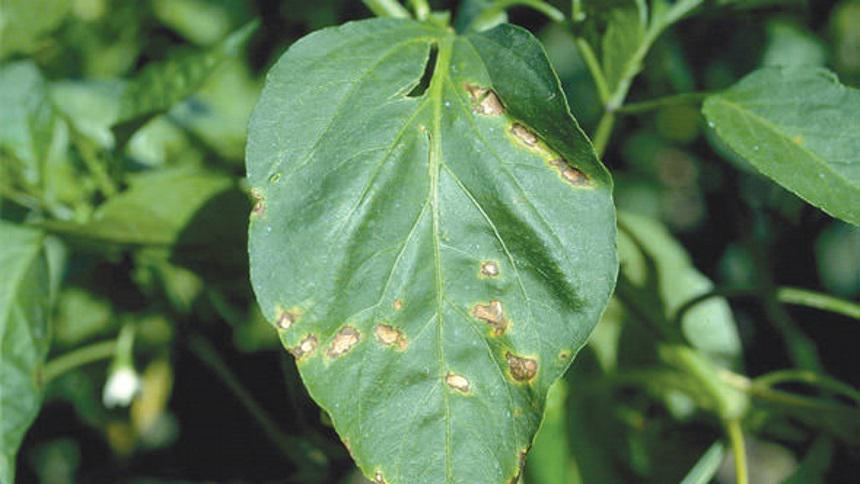
Plant: Bell pepper
Disease: bell pepper bacterial spot